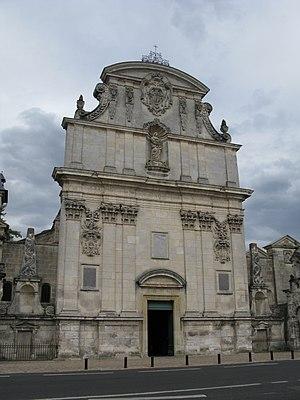
La façade de l'église Saint-Bruno, Bordeaux en face du cimetière de la chartreuse.
Cet article recense les monuments historiques de Bordeaux, en France.
L'église Saint-Bruno est une église catholique construite au XVIIᵉ siècle située dans le centre-ville de Bordeaux, dans le département de la Gironde et la région Nouvelle-Aquitaine. Elle dépend de l'archidiocèse de Bordeaux et elle est placée sous le vocable de saint Bruno, fondateur des Chartreux.
Monuments et lieux touristiques de Bordeaux, ville de Gironde.